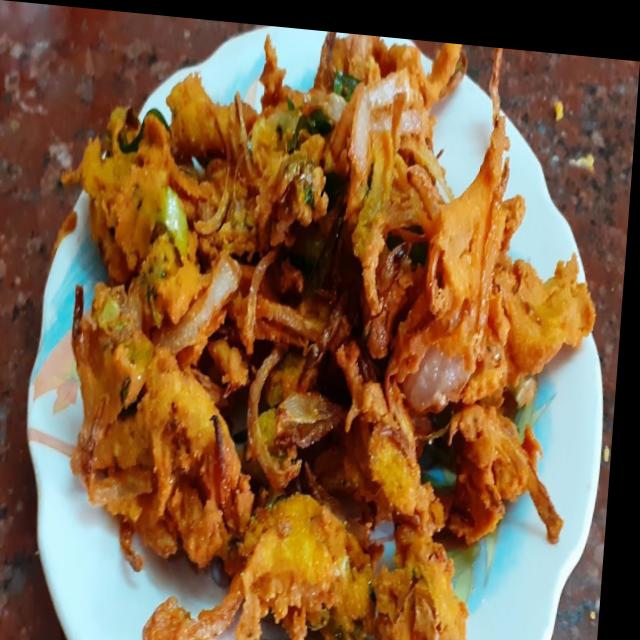
Dish: pakode